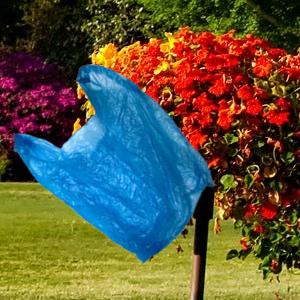
Label: plasticbags